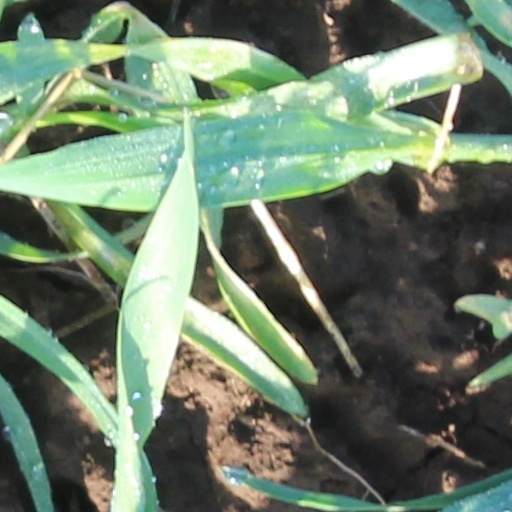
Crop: wheat